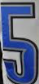
Number: 5